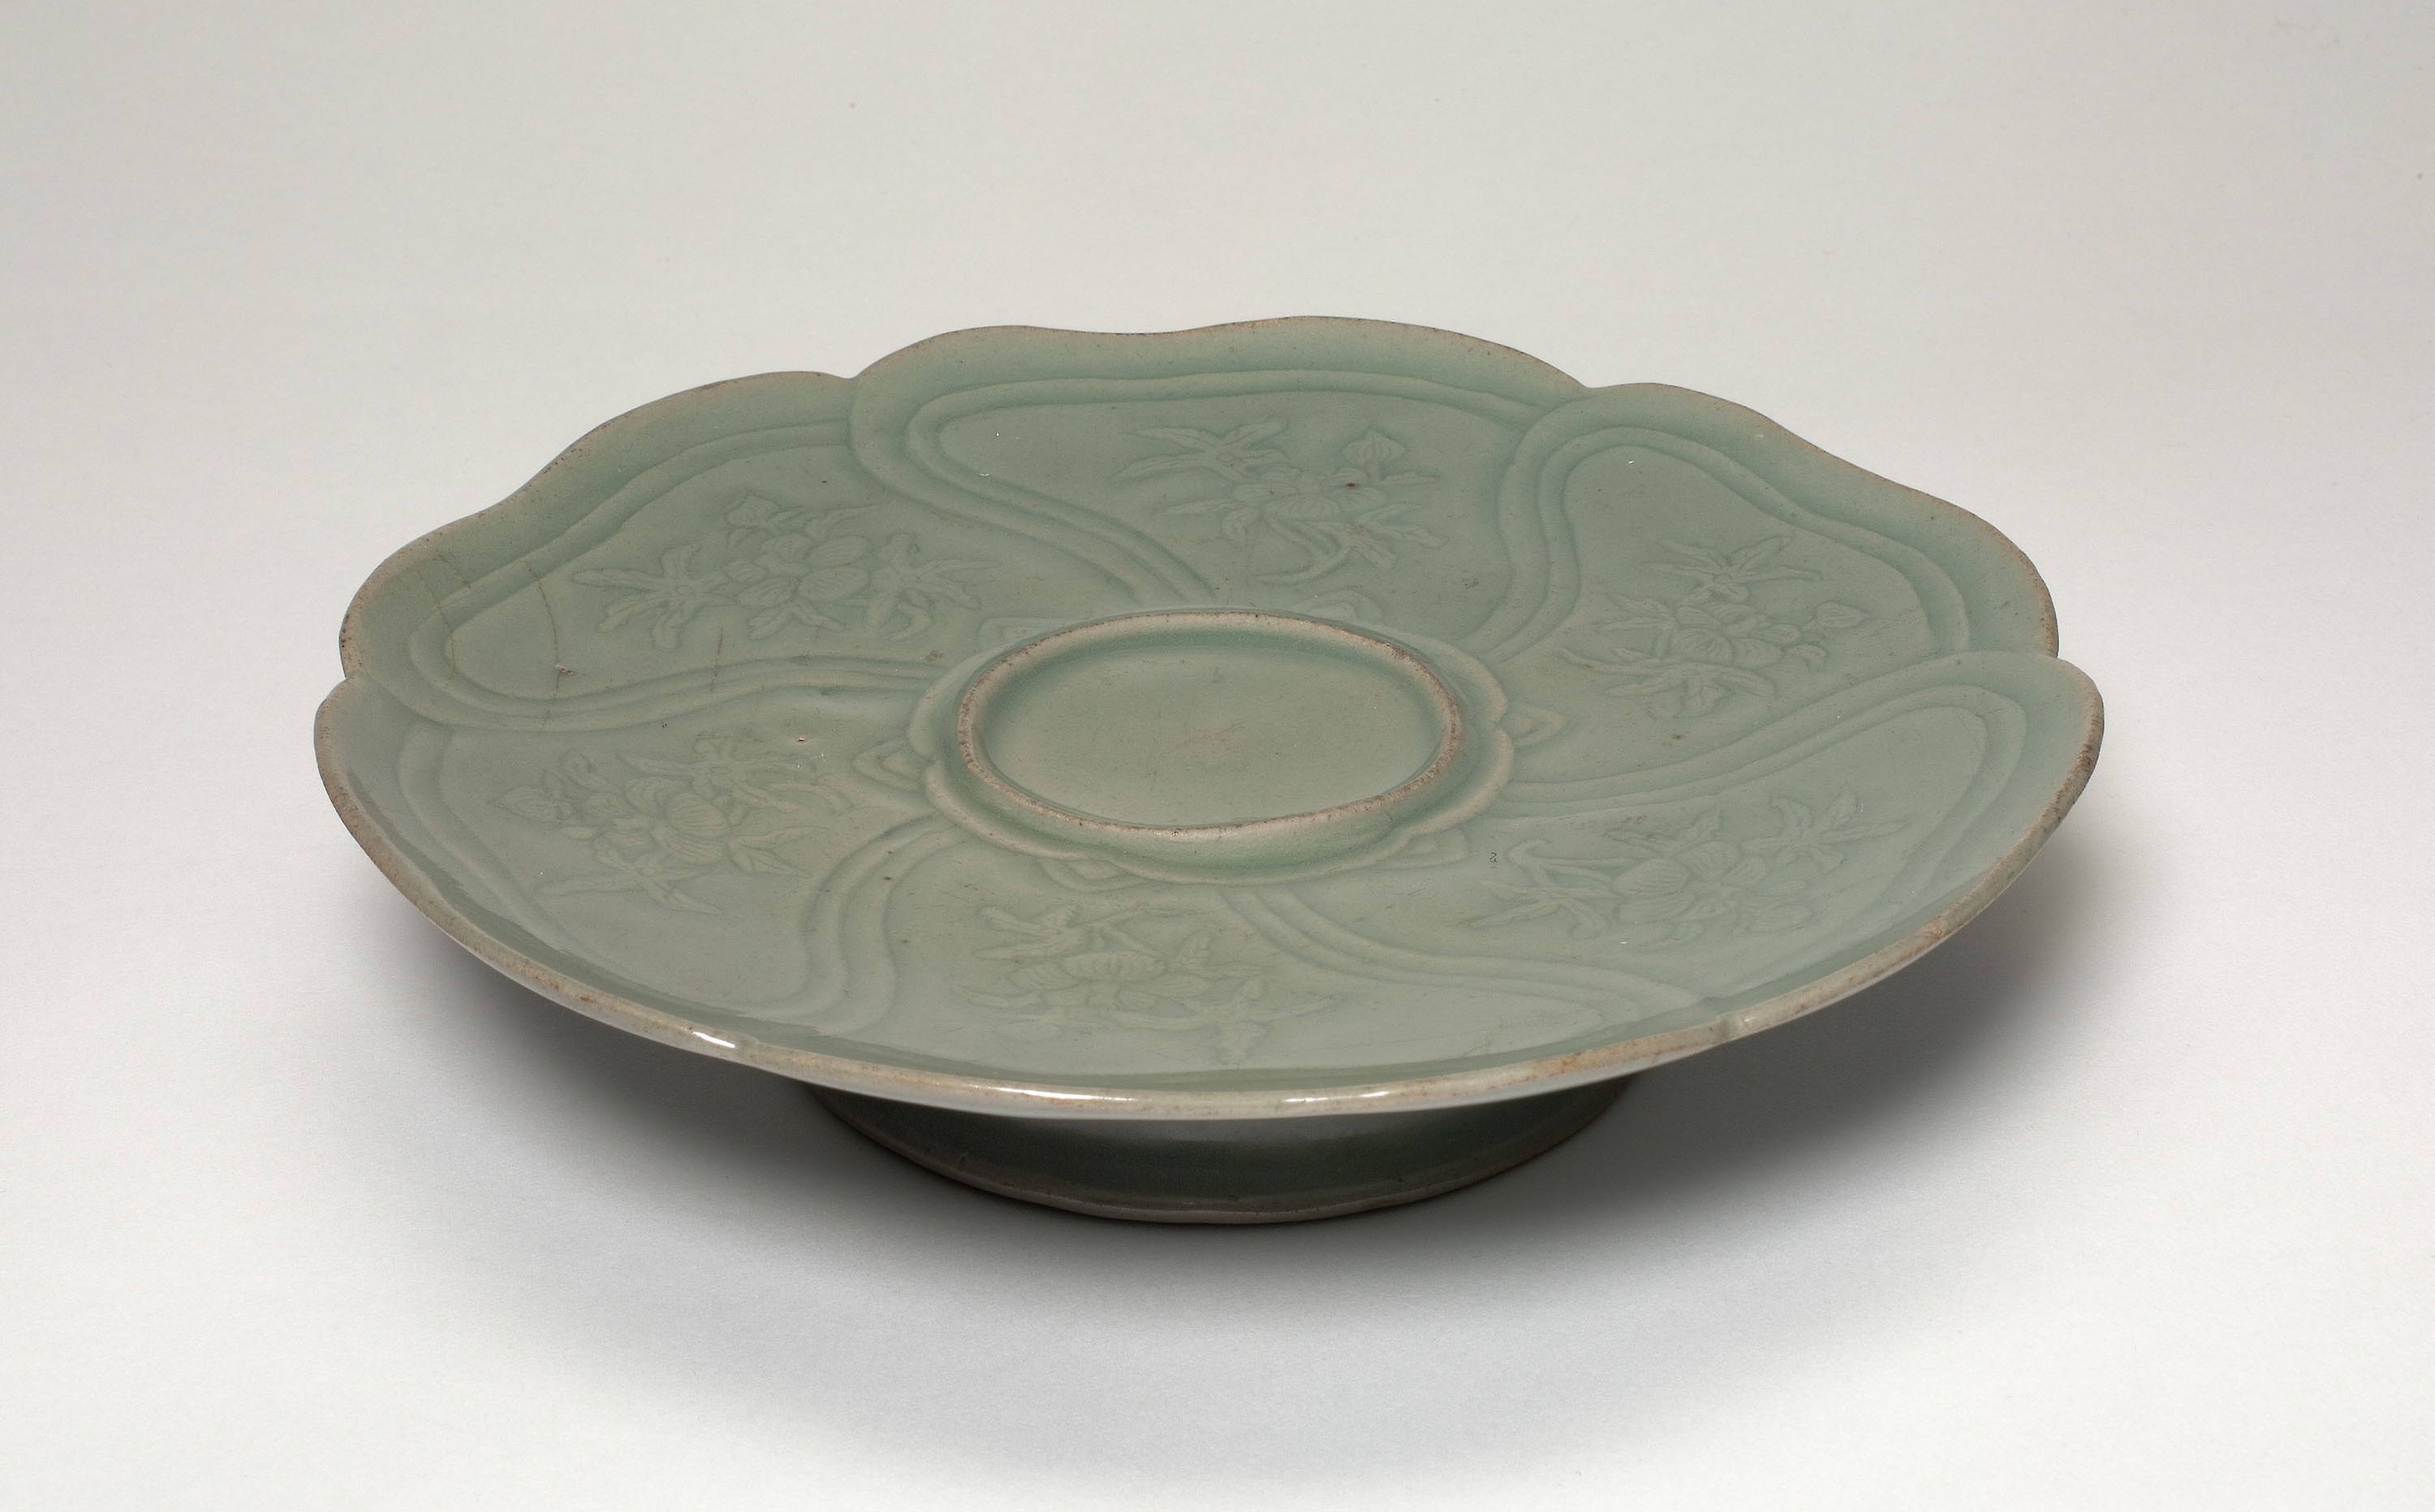
dishware, tableware, earthenware, plate, serveware, pottery, lid, platter